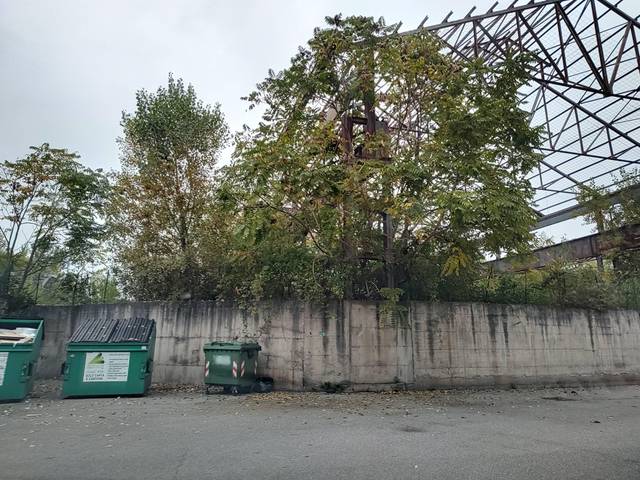
Region: Italy
Coordinates: 45.538, 10.204